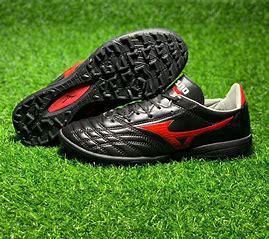
Brand: Mizuno
Model: 100